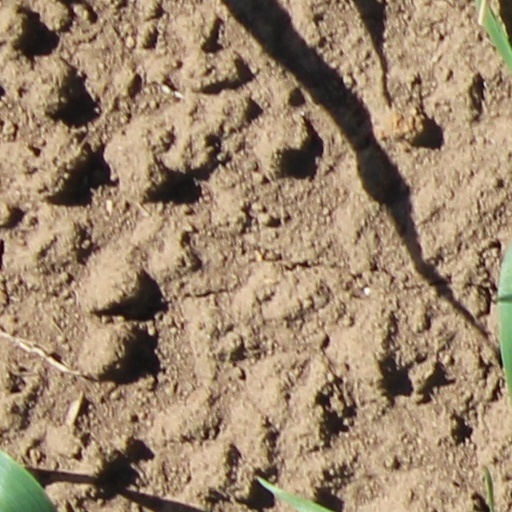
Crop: wheat